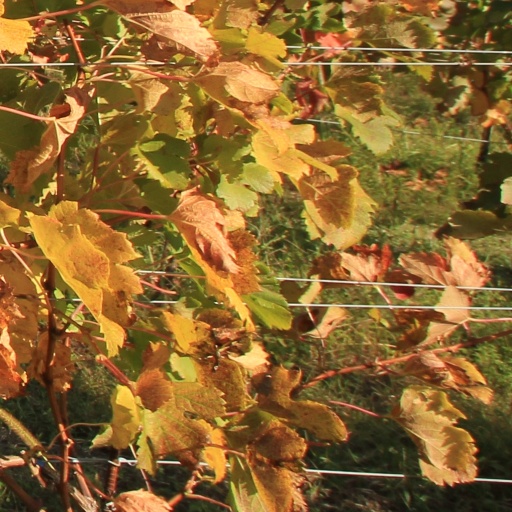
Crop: grape